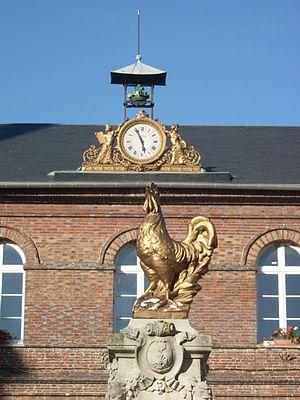
Rigny-le-Ferron (Aube)
Le coq est un des motifs assez fréquents parmi les ornements des monuments aux morts de France. Il peut être représenté :
Rigny-le-Ferron est une commune française, située dans le département de l'Aube en région Grand Est.